Pinoy Big Brother: Kumunity Season 10

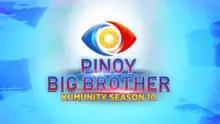
Title card

The tenth season of the reality game show "Pinoy Big Brother", subtitled Kumunity (a portmanteau of "Kumu" and "community"), stylized as Kumunity Season 10, aired on Kapamilya Channel and A2Z for 226 days from October 16, 2021, to May 29, 2022.